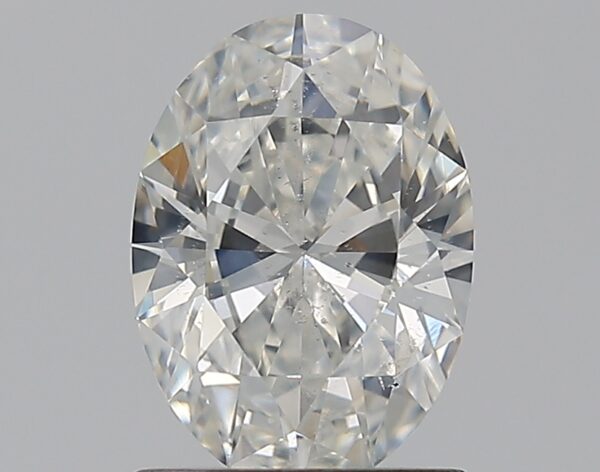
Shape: oval
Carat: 1
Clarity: SI2
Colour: H
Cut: EX
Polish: EX
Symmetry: EX
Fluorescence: N
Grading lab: GIA
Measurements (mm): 7.82 x 5.62 x 3.44